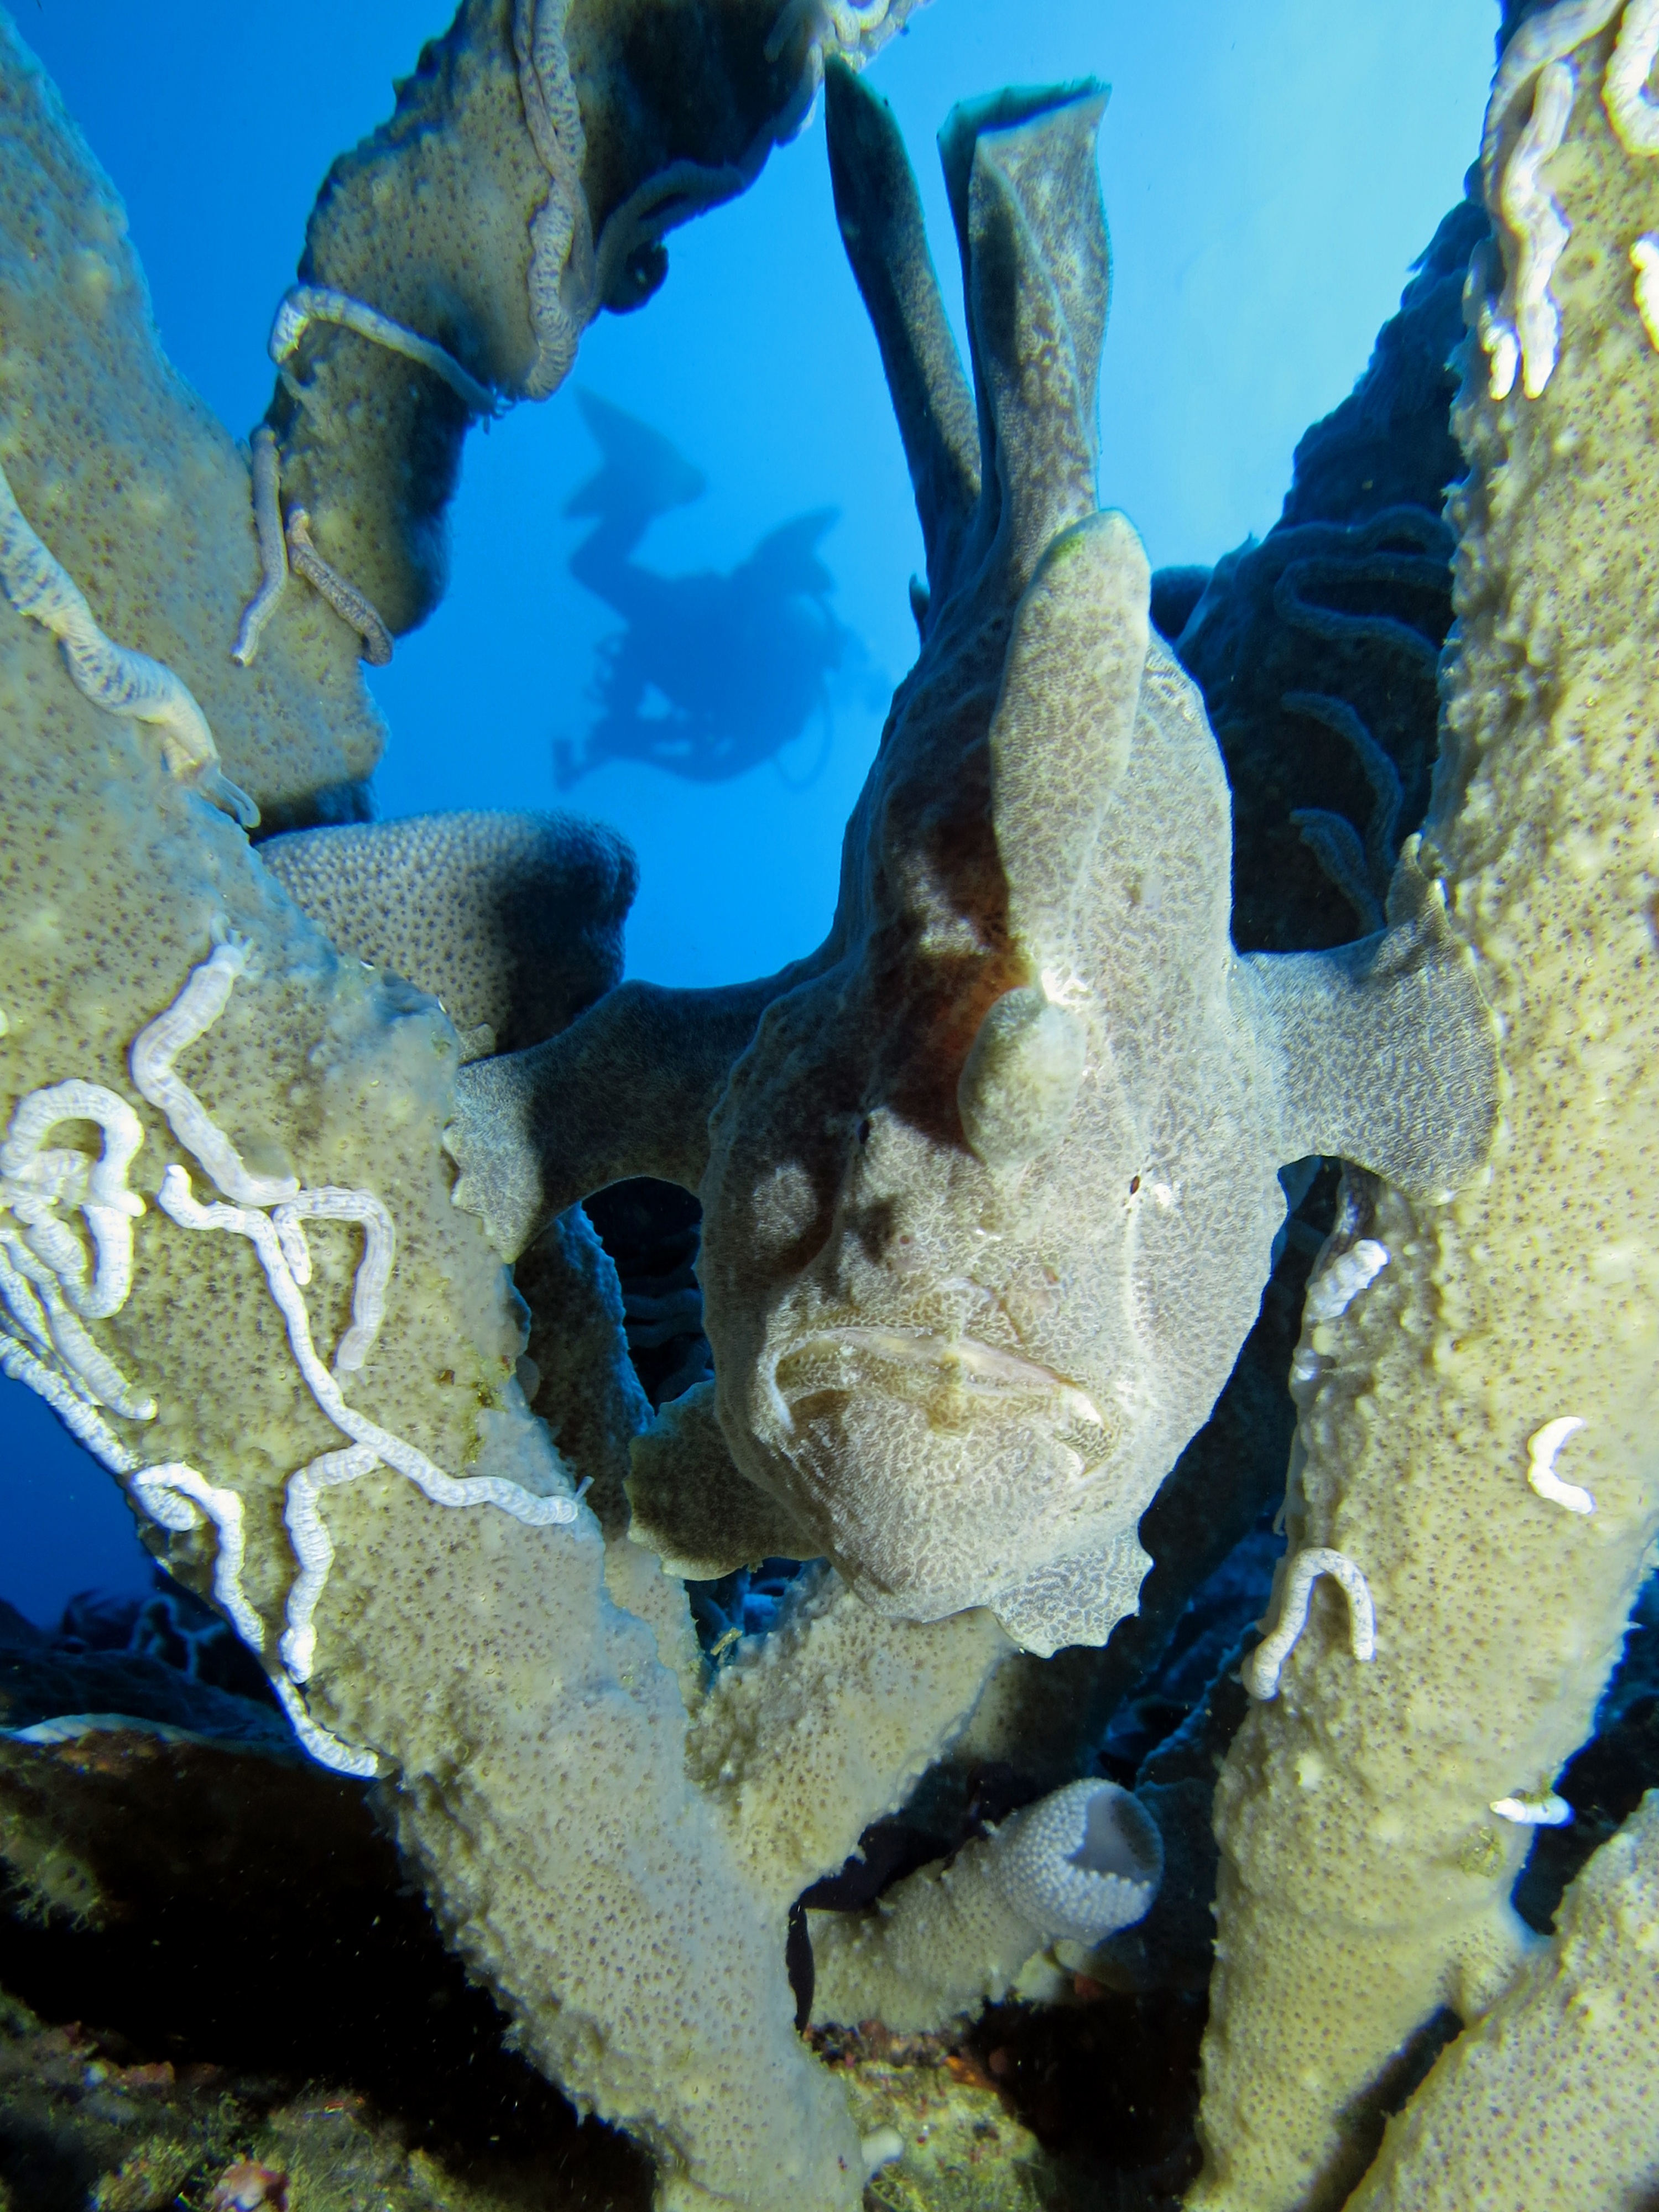
nature, ocean, underwater, biology, fish, fauna, coral, coral reef, reef, aquarium, marine, underwater photography, marine biology, coral reef fish, frog fish